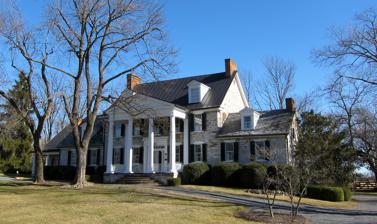
Building: John Hite House
Country: United States of America
Year built: 1753
Historic house in Virginia, United States United States historic place John Hite House U.S. National Register of Historic Places Virginia Landmarks Register John Hite House, or Springdale, January 2017 Show map of Virginia Show map of the United States Location US 11, near/at? Bartonsville, Virginia Coordinates 39°06′34.8″N 78°12′13.9″W / 39.109667°N 78.203861°W / 39.109667; -78.203861 Area 12 acres (4.9 ha) Built 1753 ( 1753 ) , portico is 19th-century, pre-Civil War James Taylor, With Sheridan Up the Shenandoah, View of Bartonsville and Springdale, 1864. reproduced in Colt p. 328. Built by Hite, John Architectural style Colonial Revival , Greek Revival NRHP reference No. 82004558 VLR No. 034-0127 Significant dates Added to NRHP July 8, 1982 Designated VLR April 21, 1981 John Hite House , also known as Springdale , is a historic home located at Bartonsville , Frederick County, Virginia . The original house was built in 1753, and is of native limestone laid in irregular ashlar with some random-coursed limestone rubble used on its secondary walls. The stone was quarried from a nearby field. The house faced east, overlooking the Indian Trail/Great Valley Road , where Jost Hite's tavern was situated at the ford of the Opequon Creek. The Springdale property was originally the home of Jost Hite, the earliest white settler in the lower Shenandoah Valley. Jost Hite was Pennsylvania Dutch and moved to the Valley in August 1731. His son, Colonel John I. Hite, built the Springdale house. Also on the property are the contributing stone ruins of what is believed to be Jost Hite's tavern/house of the 1730s, a stone shed, and small wood-frame spring house . The house and 288 acres were sold March 20, 1802 to Richard Peters Barton (1763-1821), a native of Lancaster Pa. who had spent some years in Dinwiddie County, Va., before moving to Frederick County c. 1798. [Frederick County Deed Book S.C.4, p. 484.] The house passed to his son Richard Walker Barton (1799-1859) and in 1858 to another son, David Walker Barton (1801-1863), remaining in the Barton family until 1873. There is a small Barton family cemetery on the property. When the Valley Turnpike was chartered in 1834, the road was laid out to run on the west side of Springdale (so that the Opequon Creek could be bridged rather than forded). Soon thereafter, the house was reoriented to face the Turnpike, and the Richard W. Bartons built the then-fashionable Greek Revival four-bay, two-story portico. [Garland W. Quarles, "Some Old Houses in Frederick County, Virginia", Winchester, 1990. Revised ed. PP. 131–135.] [The house appears in an 1873 photo and an 1864 sketch by James Taylor in Colt, Margaretta Barton, Defend the Valley, pp. x1 and 328. The house was listed on the National Register of Historic Places in 1982. See also National Register of Historic Places listings in Frederick County, Virginia References